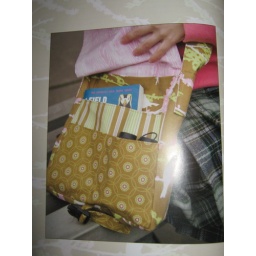
Photo of bag in book